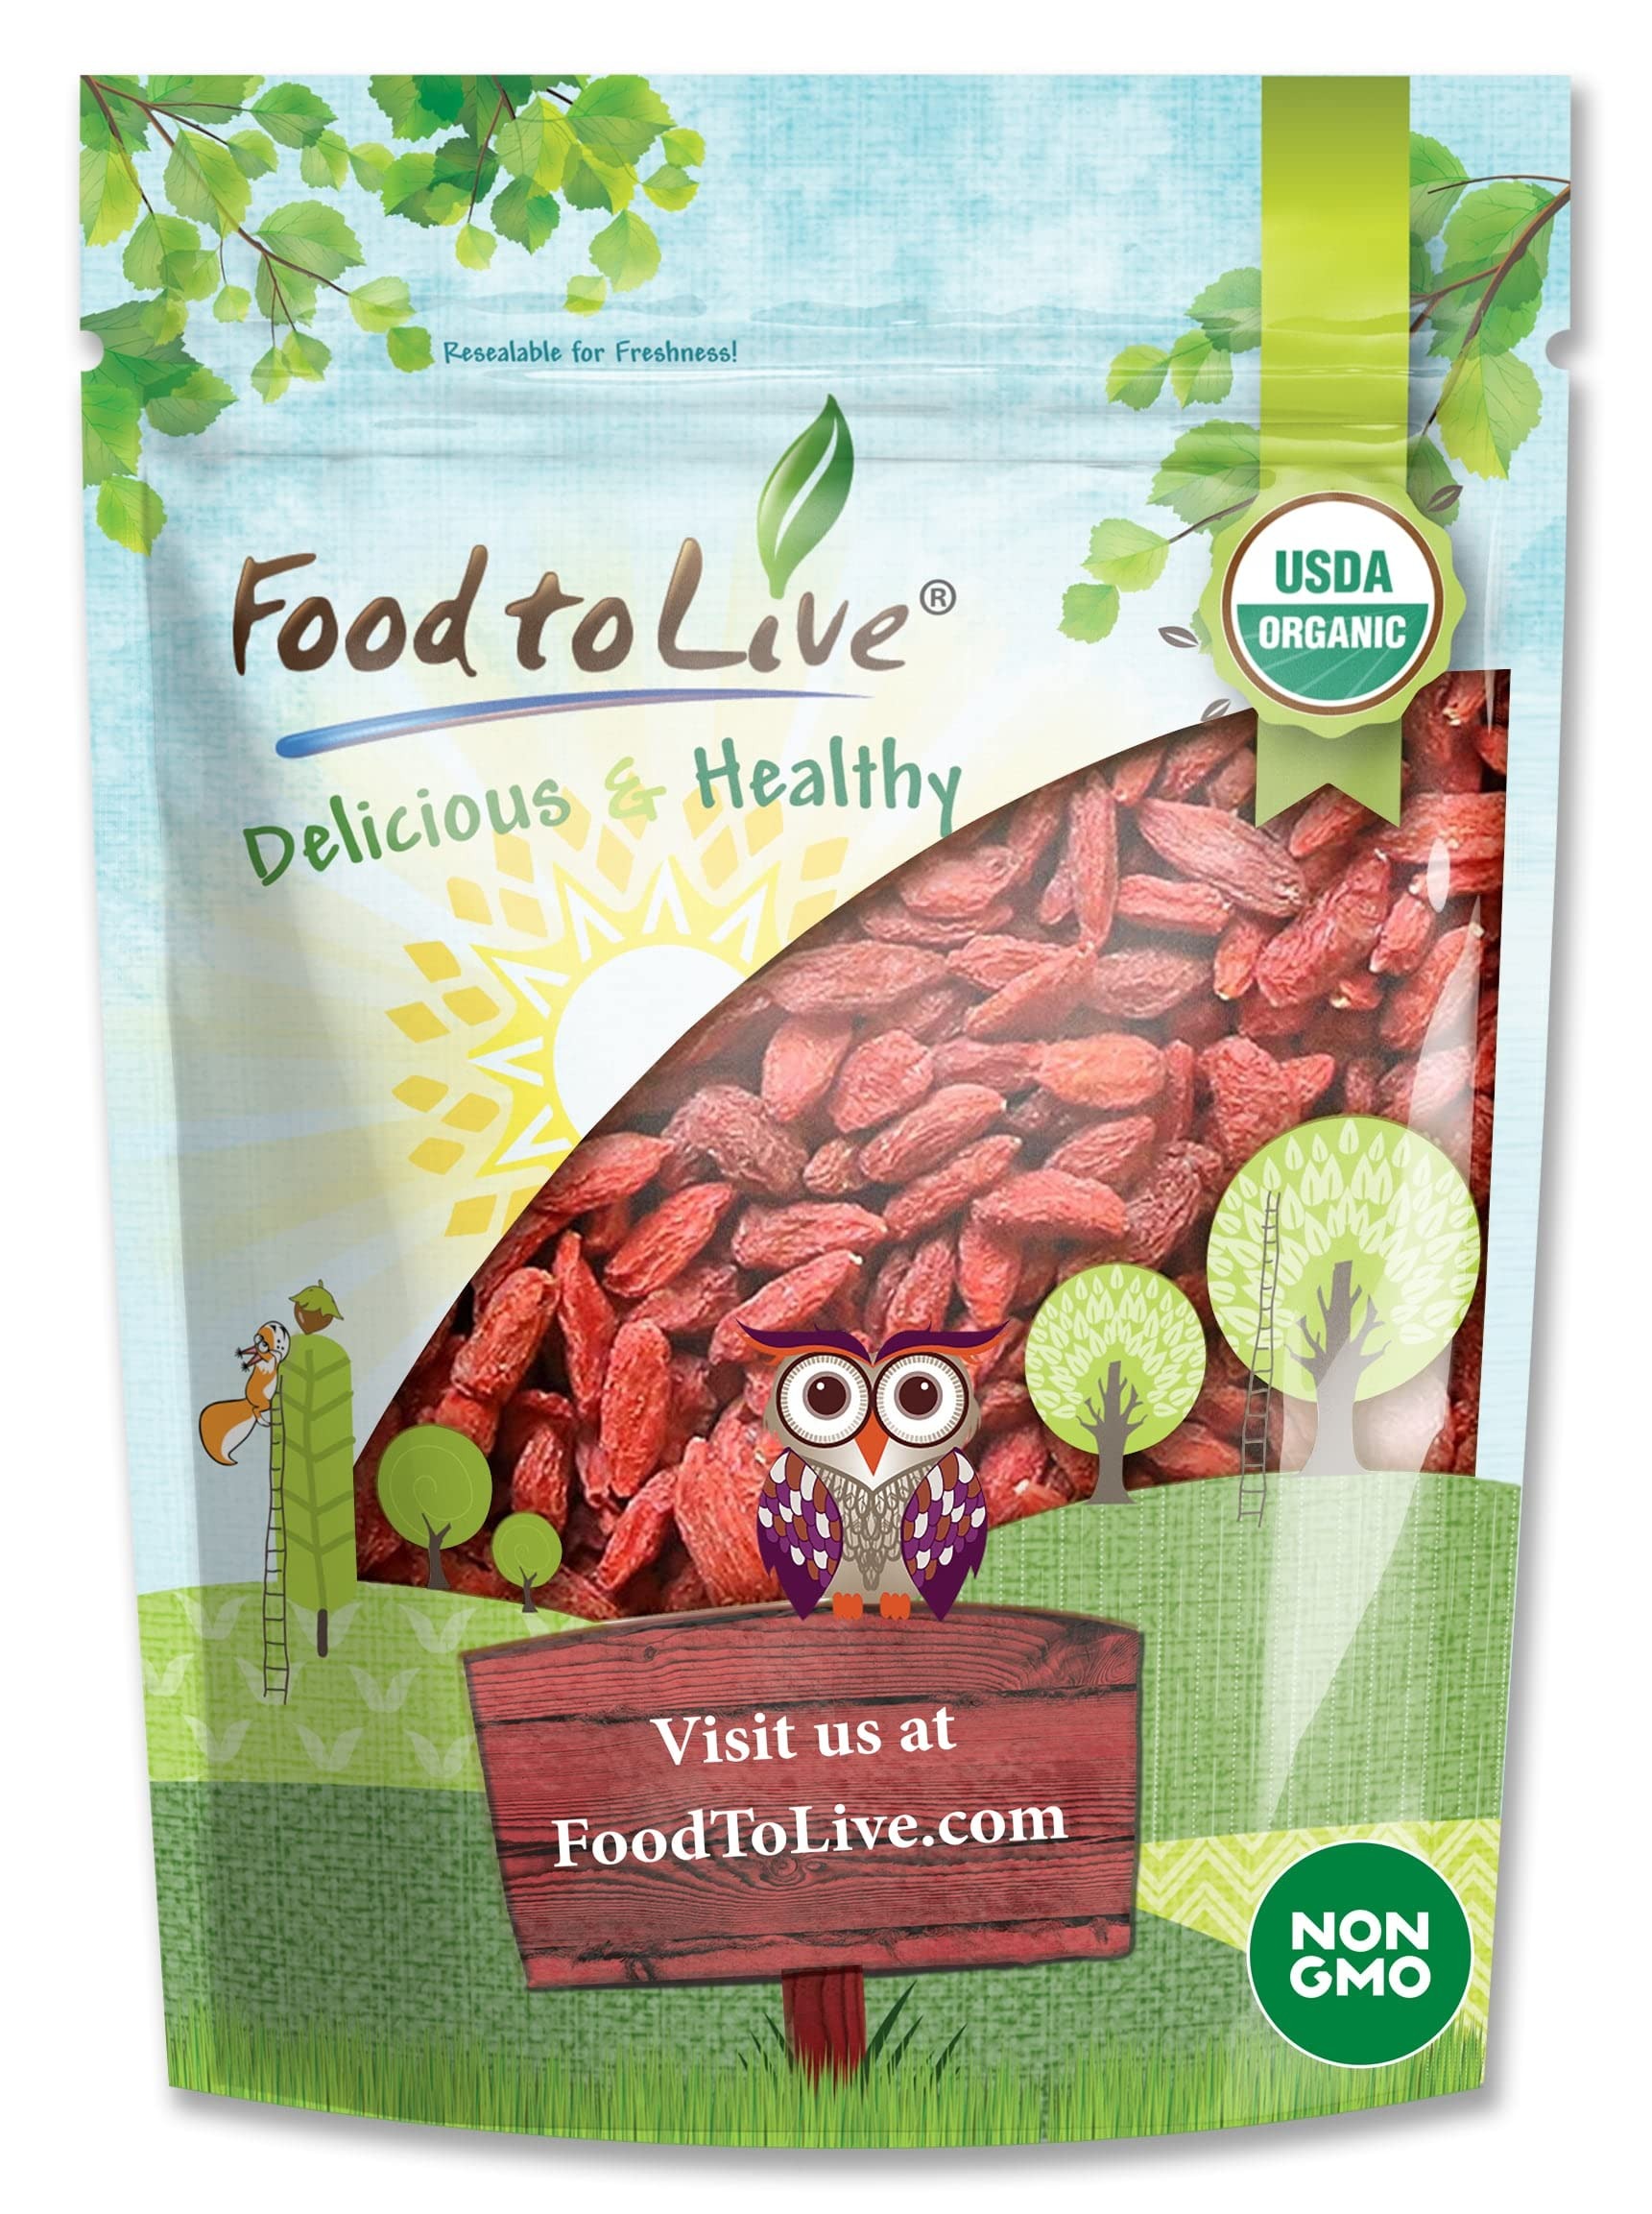
Item Name: Food to Live Organic Goji Berries, 4 Ounces – Sun Dried, Large and Juicy, Non-GMO, Raw, Vegan, Sirtfood, Bulk
Bullet Point 1: ✔️Large delicious dried Goji Berries, they have a mild sweet taste and chewy texture (Organic, Non-GMO, Vegan)
Bullet Point 2: ✔️Goji Berries are tasty on their own and are delicious when blended with smoothies, mixed with oatmeal, cereals, granola, yogurt and salads
Bullet Point 3: ✔️They are grown in the Himalayan mountains, carefully cultivated and harvested, then sun-dried to maintain their potent raw qualities
Bullet Point 4: ✔️Goji Berries are one of the most nutritionally-rich fruits on the planet
Bullet Point 5: ✔️ Get a full refund or replacement within 30 days if you are not happy with the product or have concerns about the quality
Product Description: Country of Origin: China
Value: 4.0
Unit: Ounce

Price: 10.83